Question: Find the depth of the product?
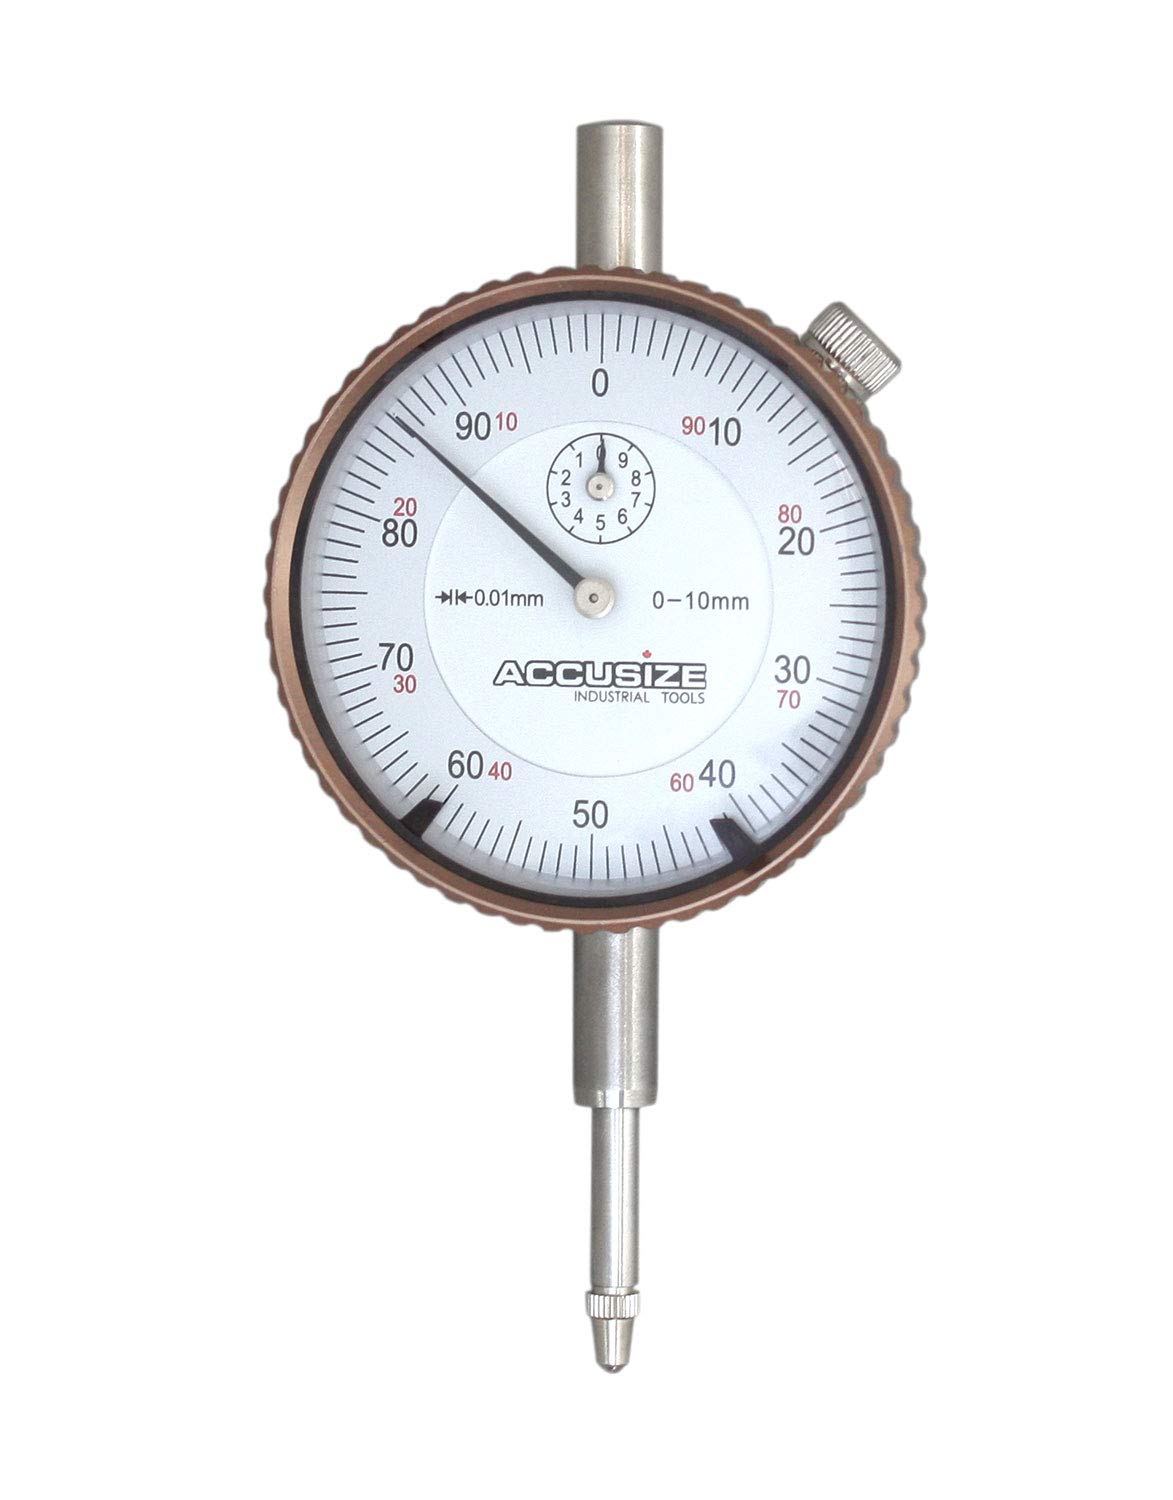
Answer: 50.0 millimetre